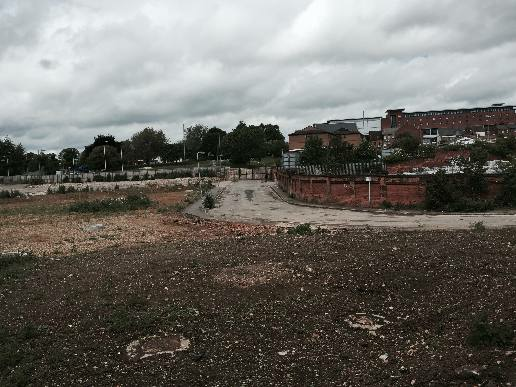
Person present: No